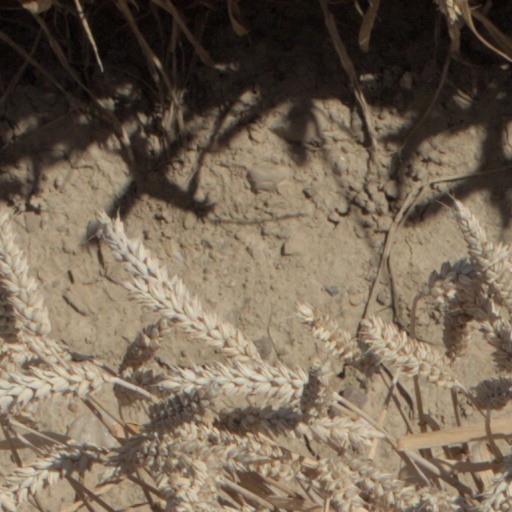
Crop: wheat